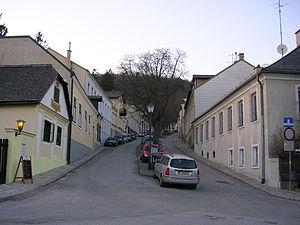
Döbling est le XIXᵉ arrondissement de Vienne et se situe au NNO de Vienne, au bord de la forêt de Vienne. L'arrondissement a été constitué en 1892 des faubourgs de Vienne d'alors : Unterdöbling, Oberdöbling, Grinzing, Heiligenstadt, Nussdorf, Josefsdorf, Sievering et le Kahlenbergerdorf. En 1938, l'arrondissement a reçu les quartiers de Neustift am Walde et Salmannsdorf, aux dépens de l'arrondissement voisin de Währing. Aujourd'hui, Döbling se compare en noblesse aux quartiers de Währing et de Hietzing, avec ses villas en forêt. Par ses nombreux immeubles collectifs, comme le Karl-Marx-Hof, et ses logements communautaires, sa structure en population est maintenant plus équilibrée que jamais.